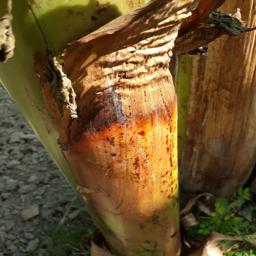
Label: PSEUDOSTEM WEEVIL